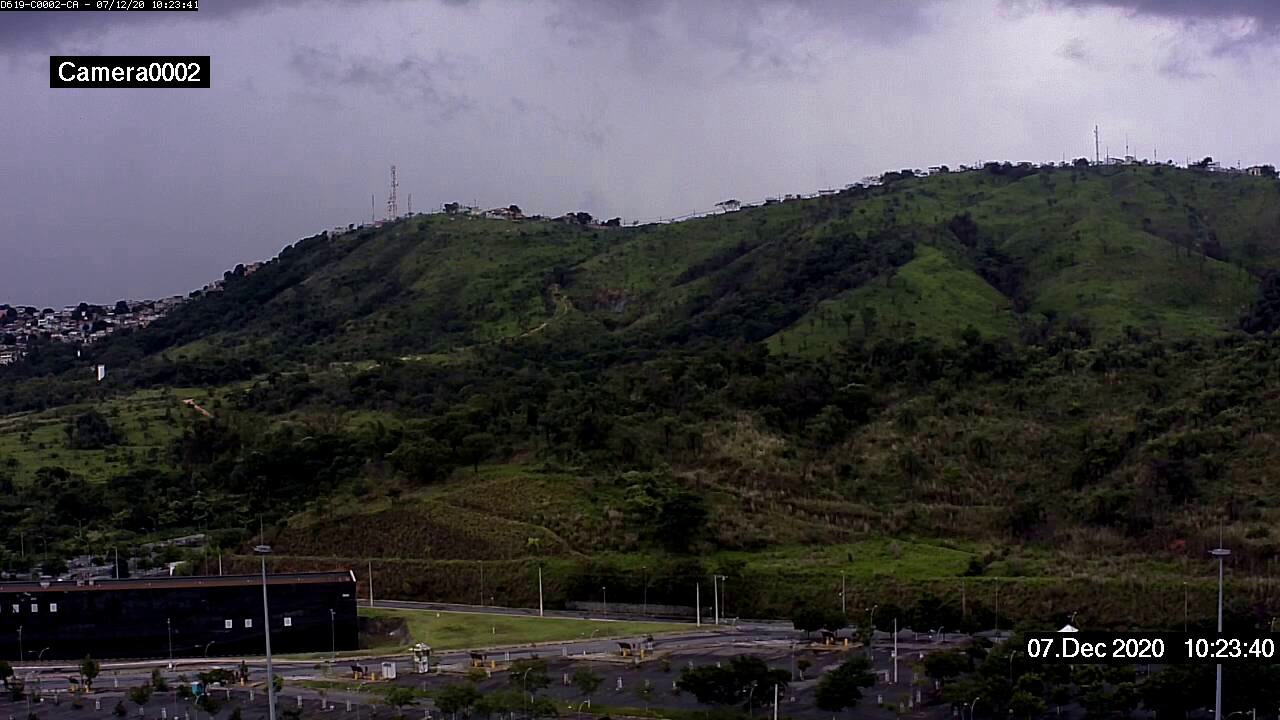
Fire: no
Smoke: yes